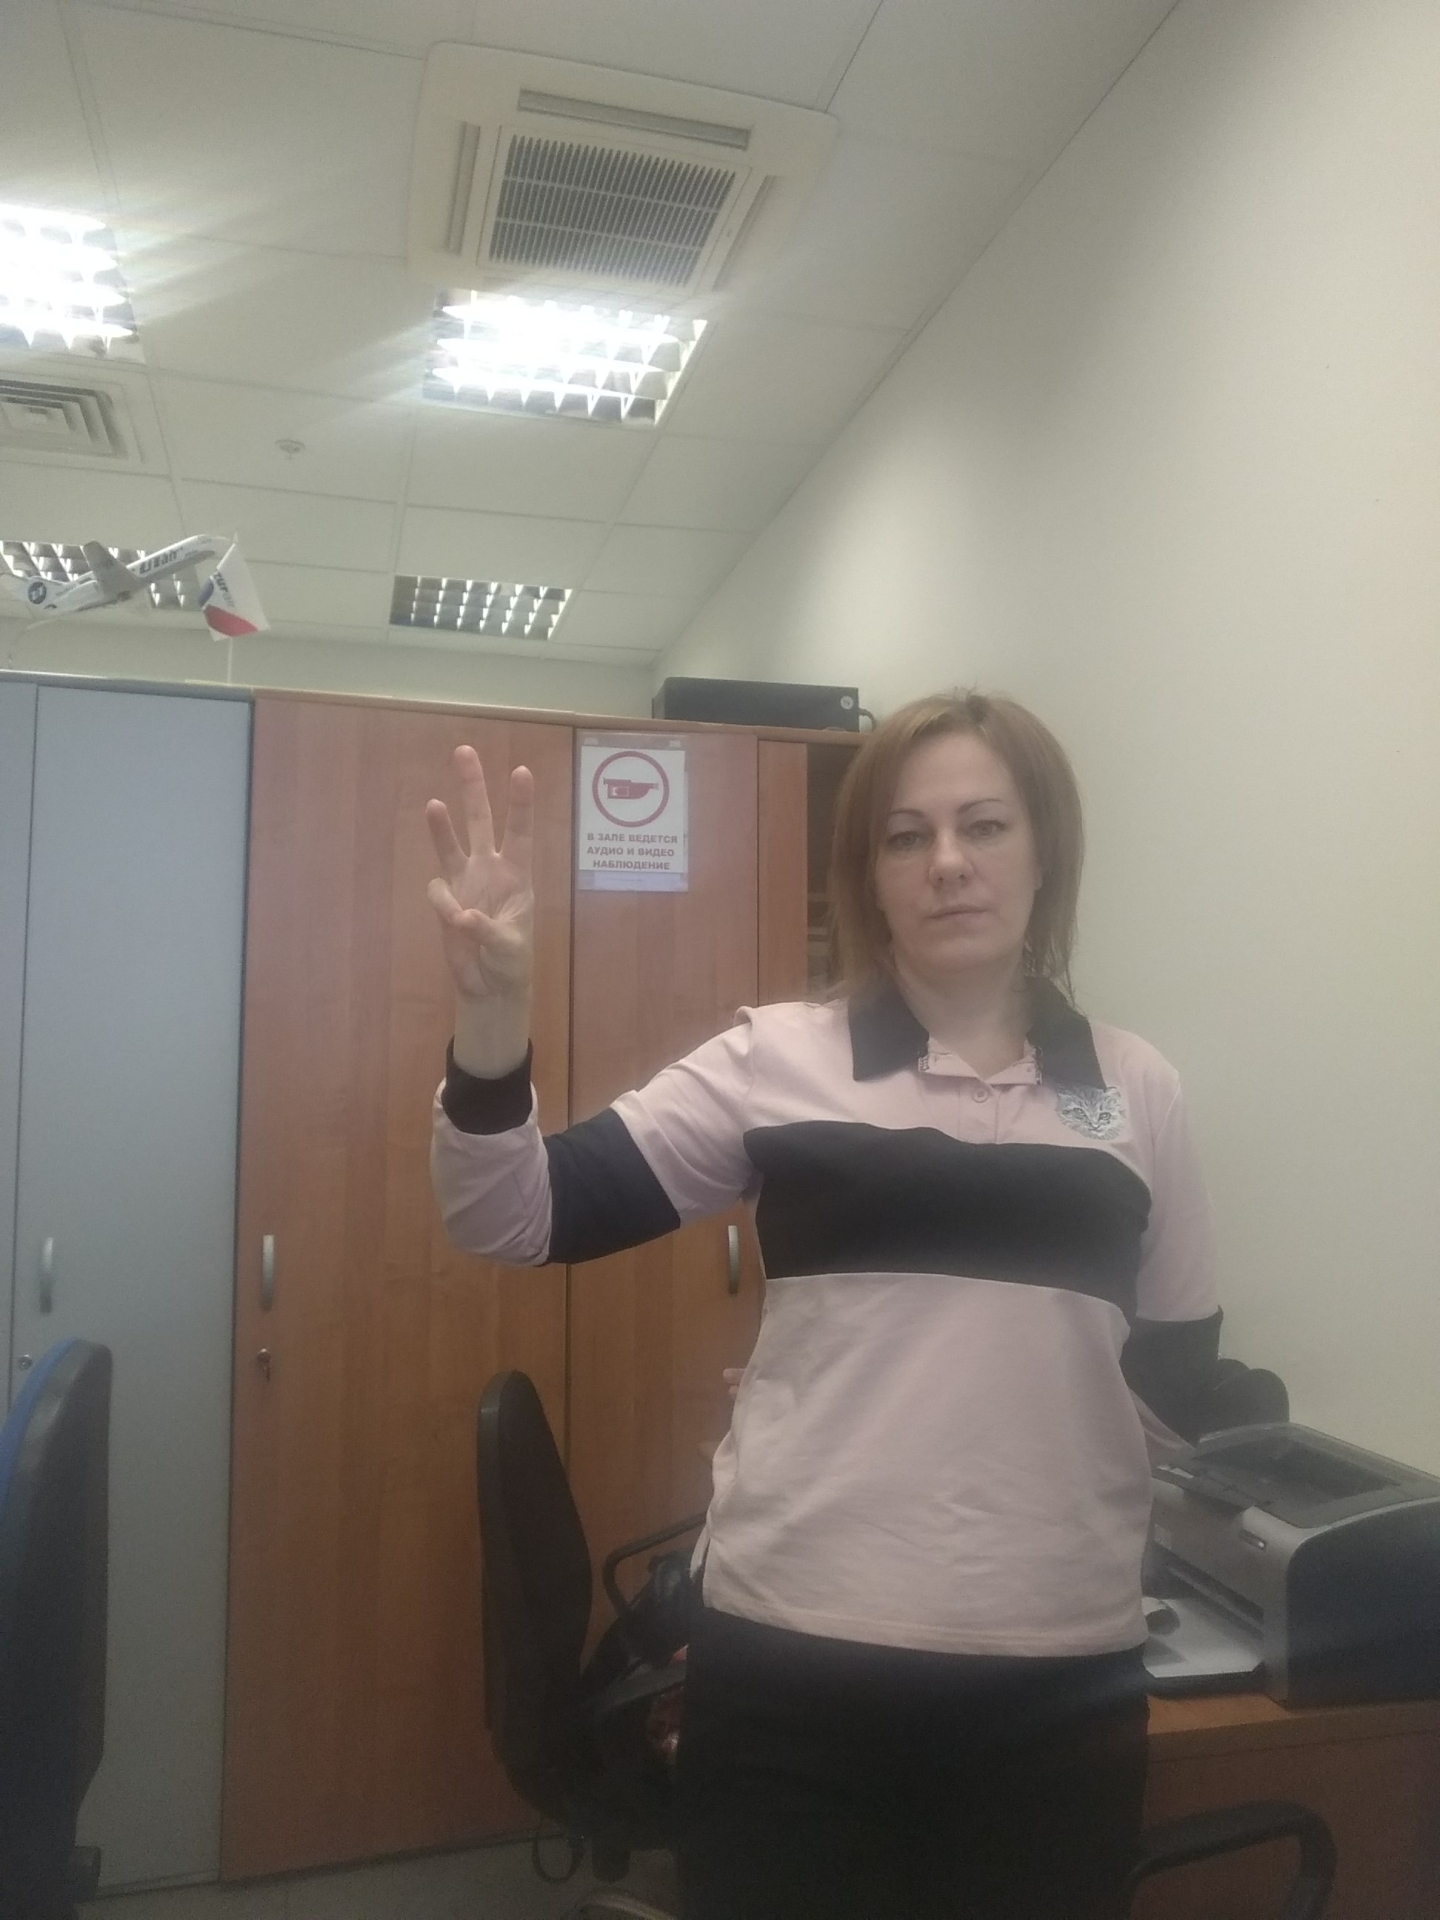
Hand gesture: three